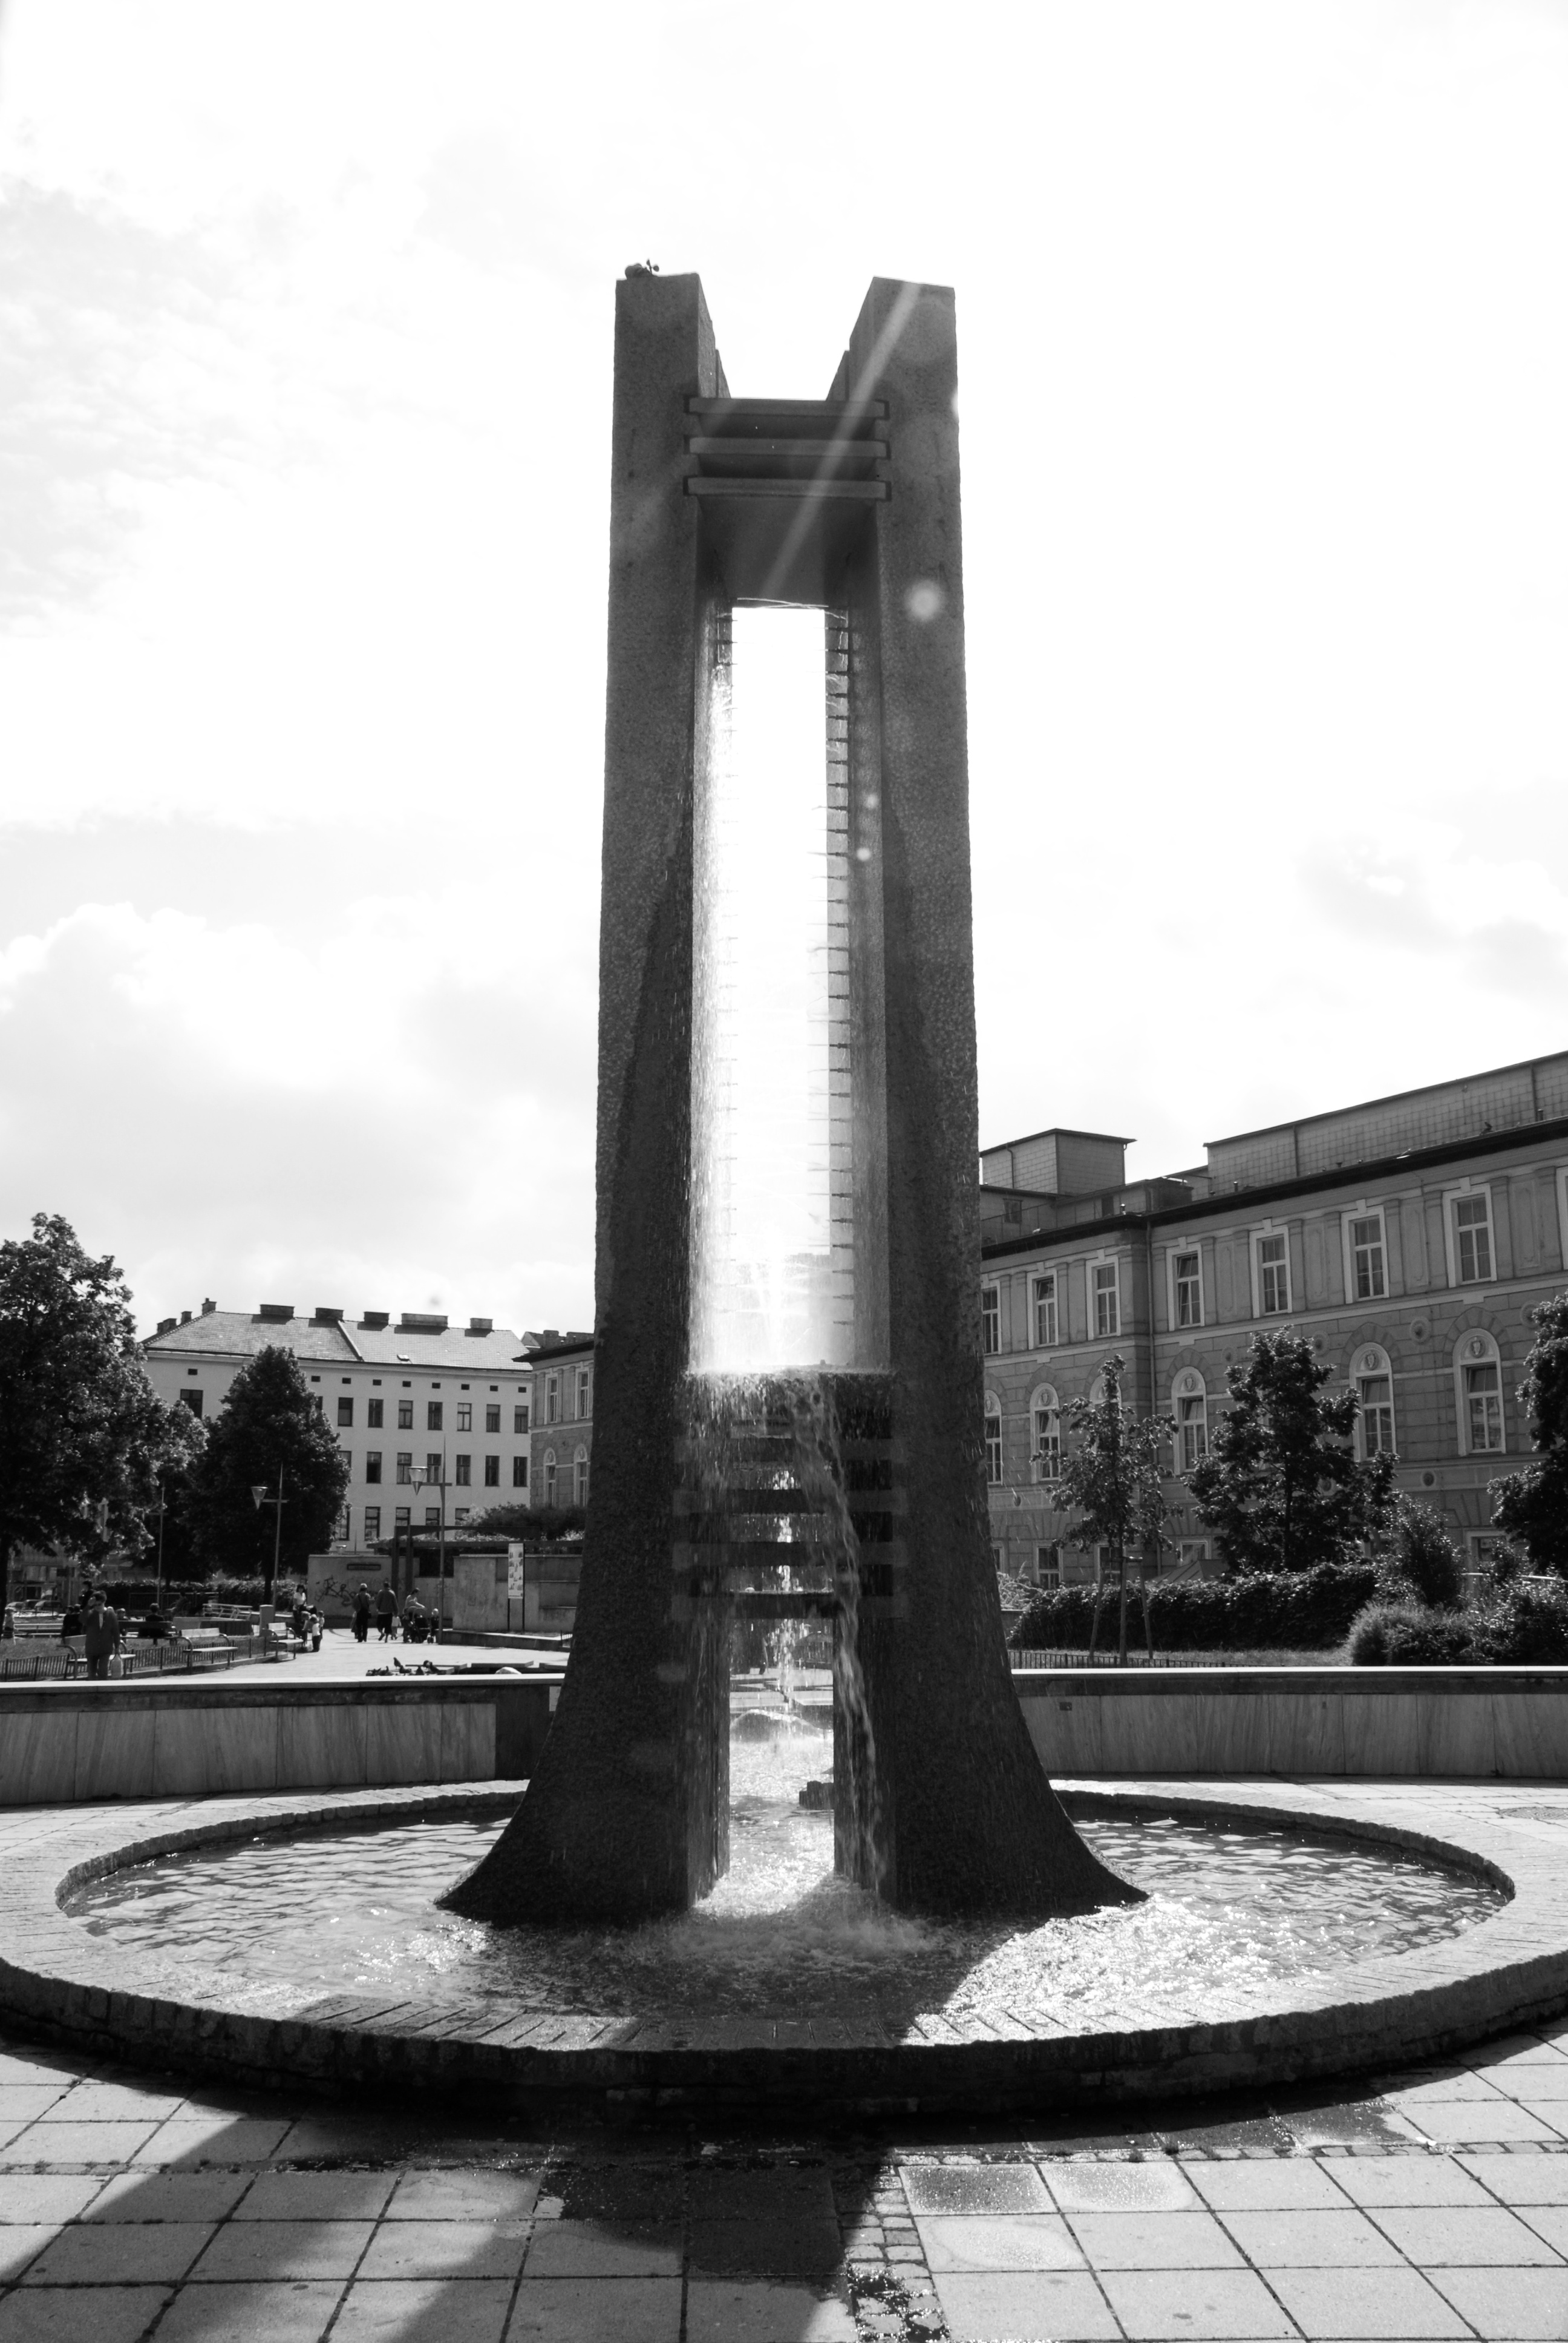
water, black and white, city, monument, cityscape, europe, statue, arch, column, landmark, nikon, monochrome, austria, bw, blackandwhite, sculpture, blackwhite, memorial, art, vienna, symmetry, obelisk, fountain, d80, cityscapes, shape, wien, water feature, nikond80, osterreich, streams, monochrome photography